Pacific swift

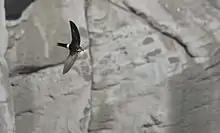
Flying with nesting material near coastal cliffs in Japan

Most "Apus" swift species nest in rocky areas, and the majority will accept human habitations as a substitute for natural sites. The Pacific swift is a colonial species that nests in sheltered locations such as caves, crevices in vertical rock faces (including sea-cliffs), or under the eaves of houses. The nest is a half-cup of feathers, dry grass and other light vegetation collected in flight, cemented with saliva and attached to a ledge or vertical surface with the same substance. Two or three eggs is the normal clutch, the number varying with geographical location. In areas where three eggs are usual, a fourth may occasionally be laid; no larger clutches are known. The eggs are white, as with all swifts, and 24–27.5 × 16–17 mm (0.95–1.08 × 0.63–0.67 in) in size. They are incubated by both parents for about 17 days prior to hatching as unfeathered and blind altricial chicks. Both adults brood and feed the chicks, which fledge in an average 40.5 days.